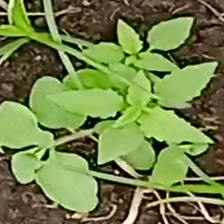
Weed species: Kena_(Commplina_benghalensio)